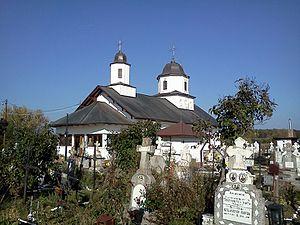
Puchenii Mari est une commune roumaine du județ de Prahova, dans la région historique de Valachie et dans la région de développement du Sud.